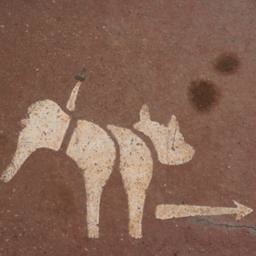
found on the sidewalk in Monaco- the arrow pointed towards the street... some dog didn't make it that far apparently...